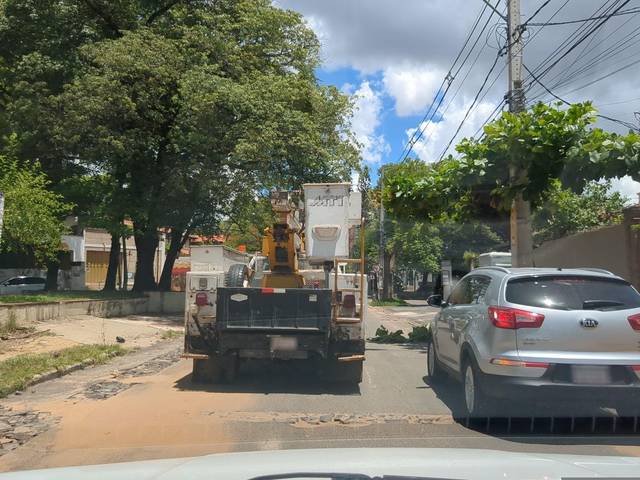
Region: Paraguay
Coordinates: -25.284, -57.592